Tri-Valley

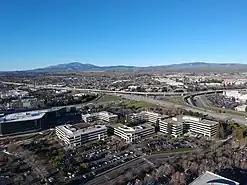
Corporate office buildings at the intersection of I-580 and I-680

The Tri-Valley is home to the corporate headquarters of many companies, including 10X Genomics, 24 Hour Fitness, Architectural Glass and Aluminum, Bay Area News Group, Blackhawk Network Holdings, CallidusCloud, Chevron, The Cooper Companies, Discovery Toys, Ellie Mae, GE Digital, Gillig Corporation, Patelco Credit Union, Prosoft Engineering, Ross Stores, SafeAmerica Credit Union, Safeway, Shaklee, TriNet, Veeva Systems, Visioneer, WANdisco, The Wine Group, Product10x Accelerator, Salestable and Workday.